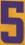
Number: 5